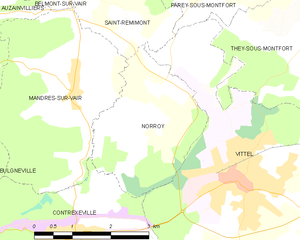
Carte des communes françaises Norroy